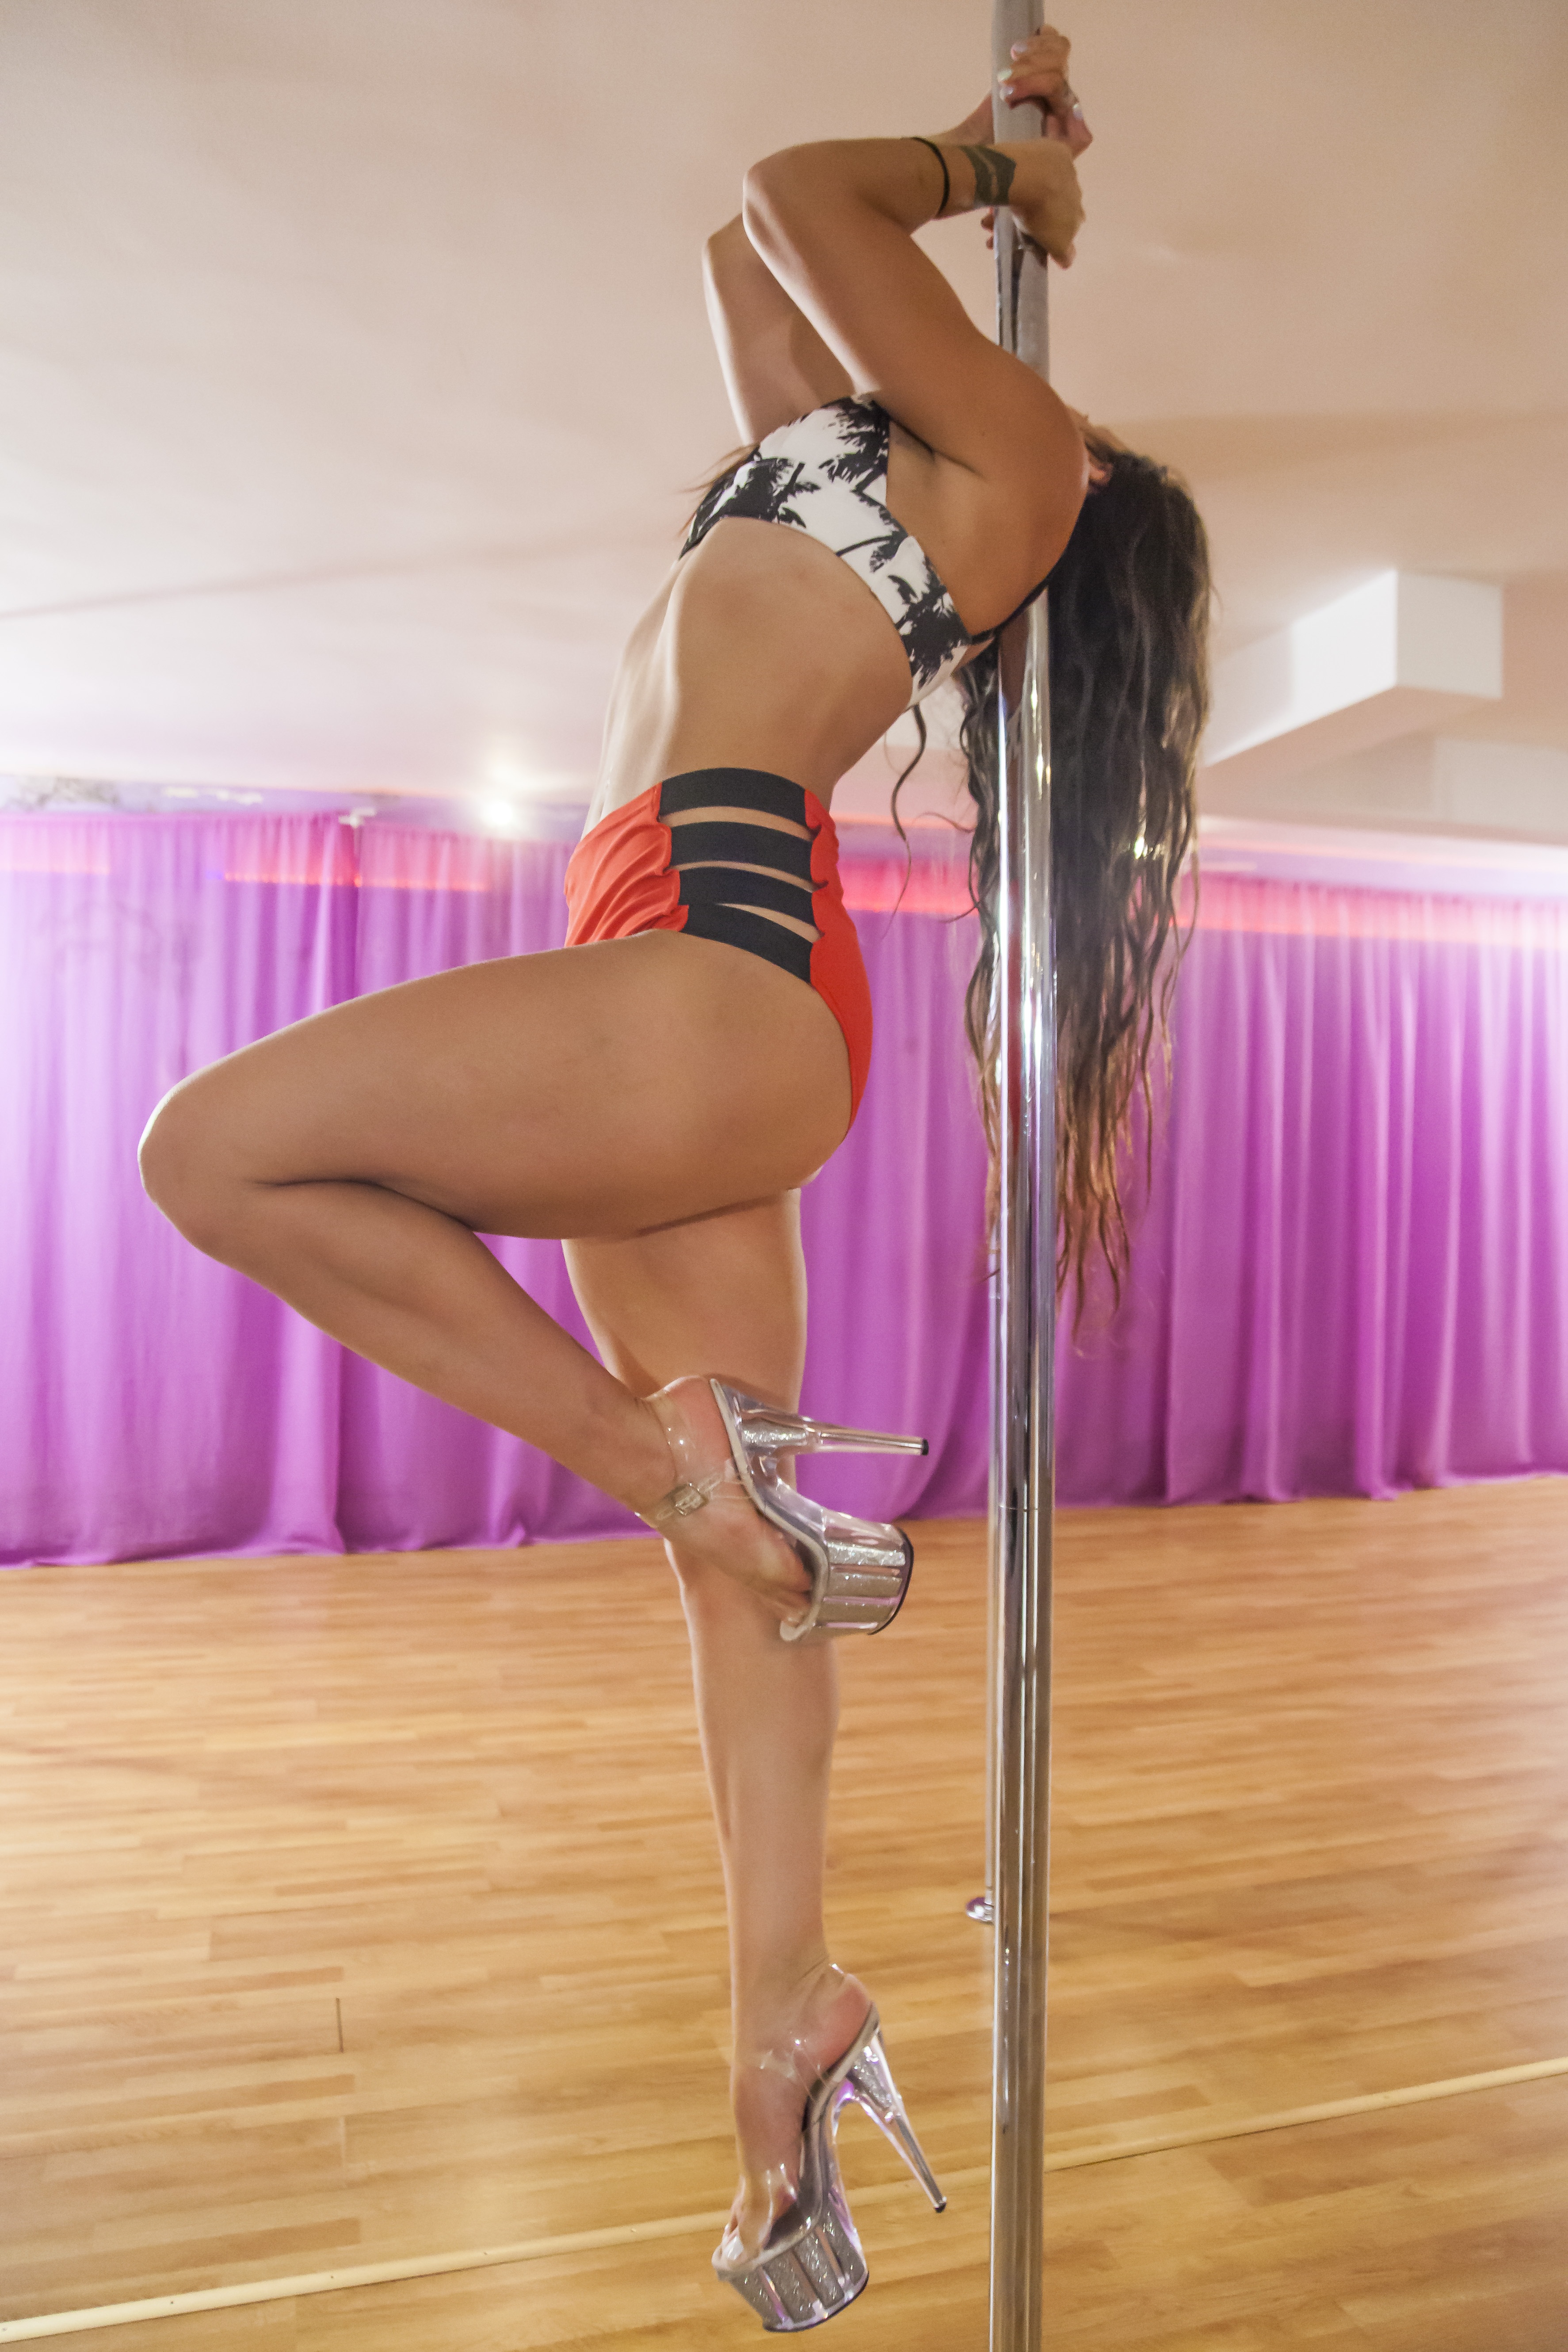
heel, woman, pen, leg, dance, red, lady, transparent, apron, sports, fine, event, body, entertainment, gymnastics, erotic, sensual, pole dance, performing arts, team sport, erotic dance